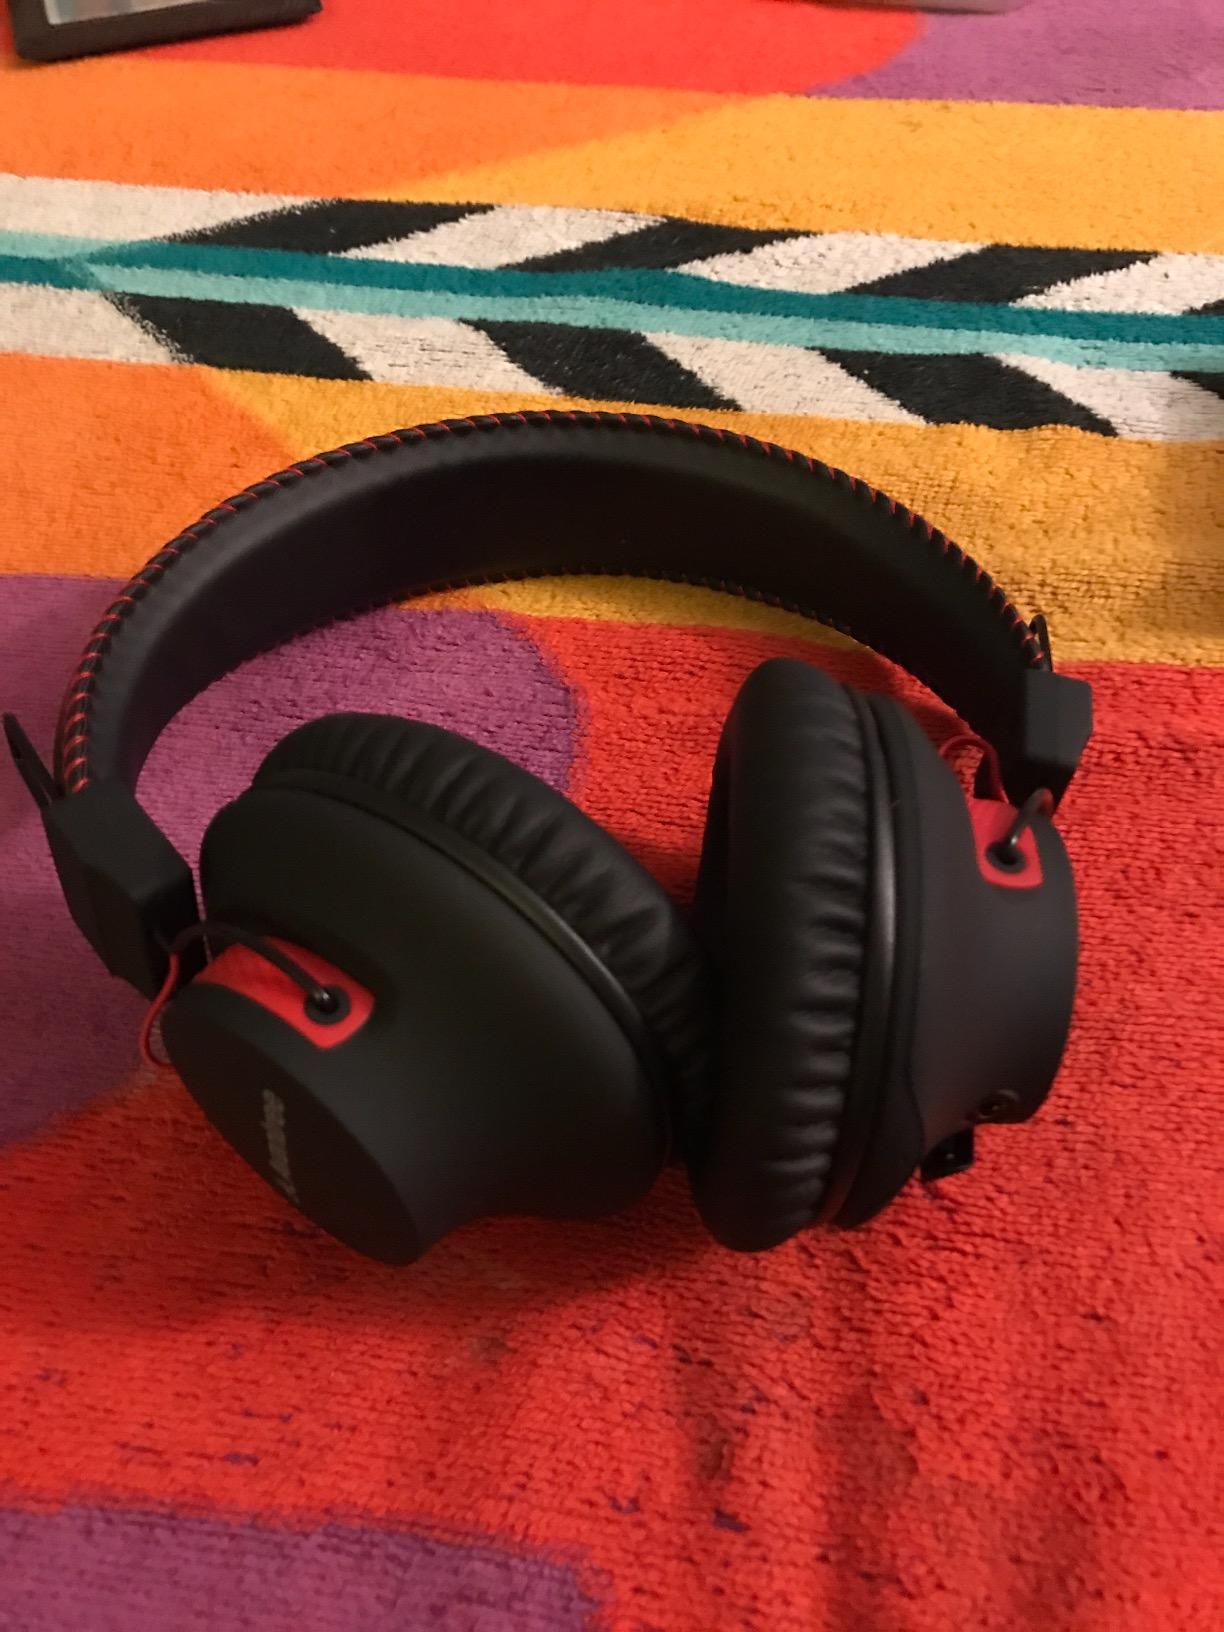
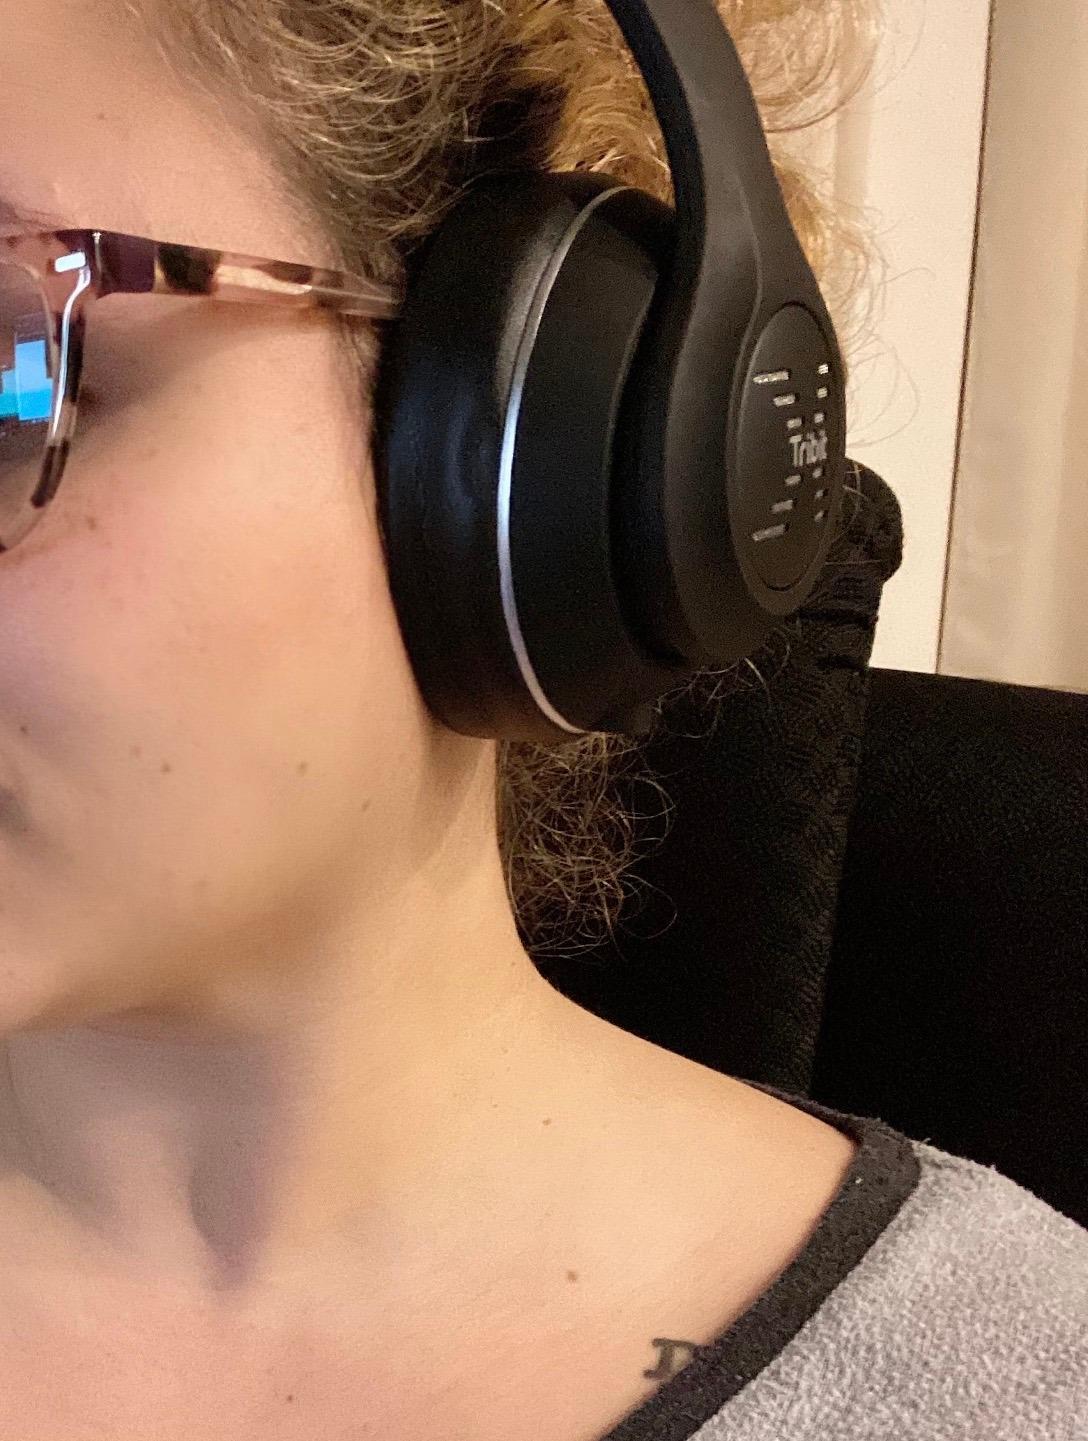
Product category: headphones
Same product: no